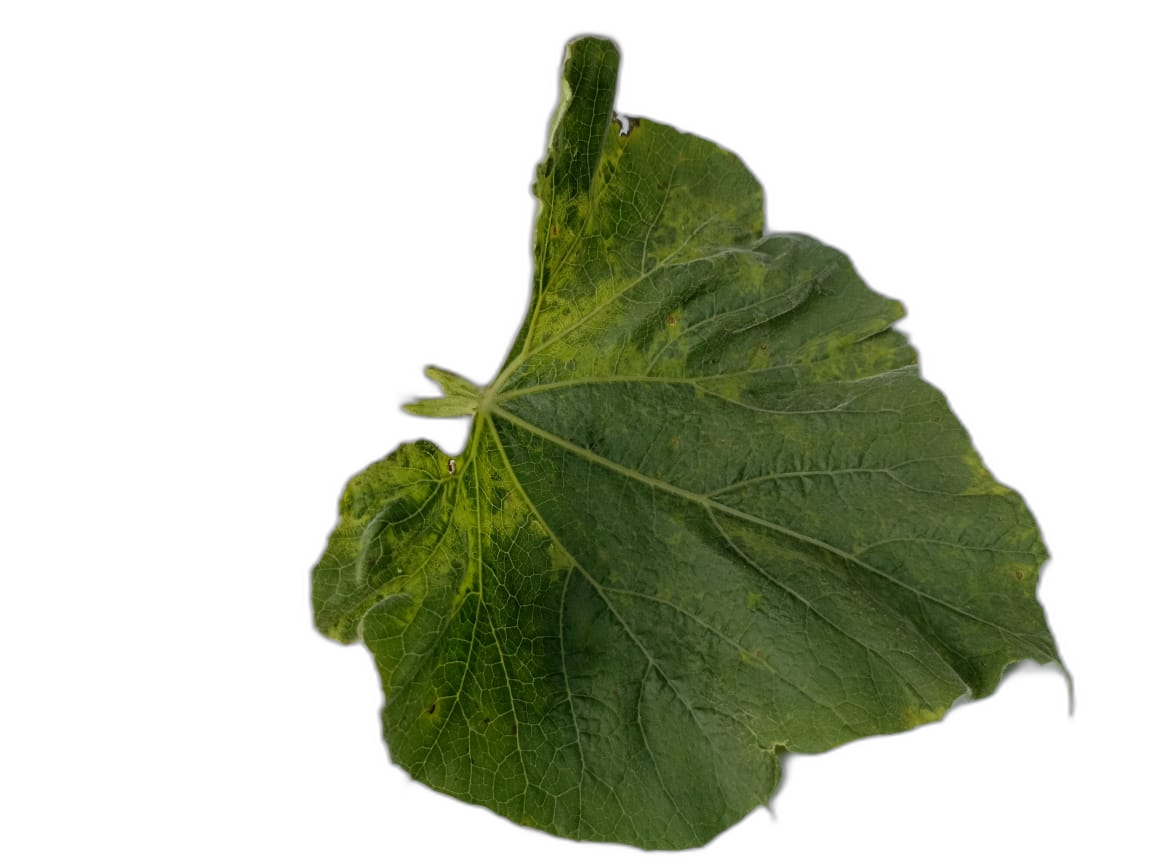
Crop: Bottle Gourd
Label: Mosaic_Virus